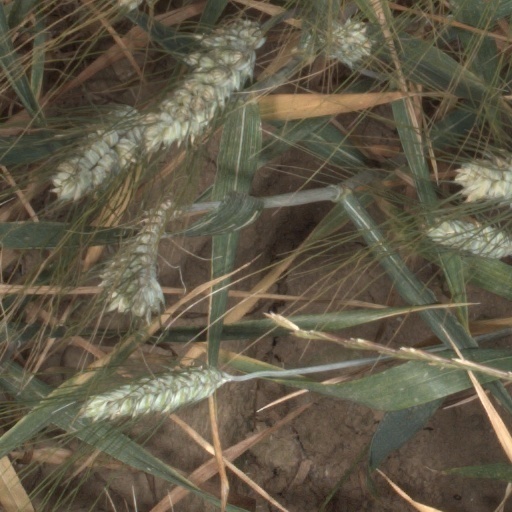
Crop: wheat